Stéphane Robert

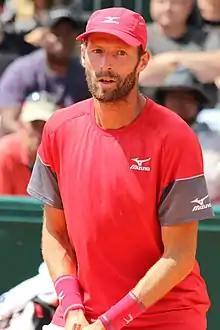
Robert at the 2018 French Open

Stéphane Robert (born 17 May 1980) is a French tennis coach and a former professional player.